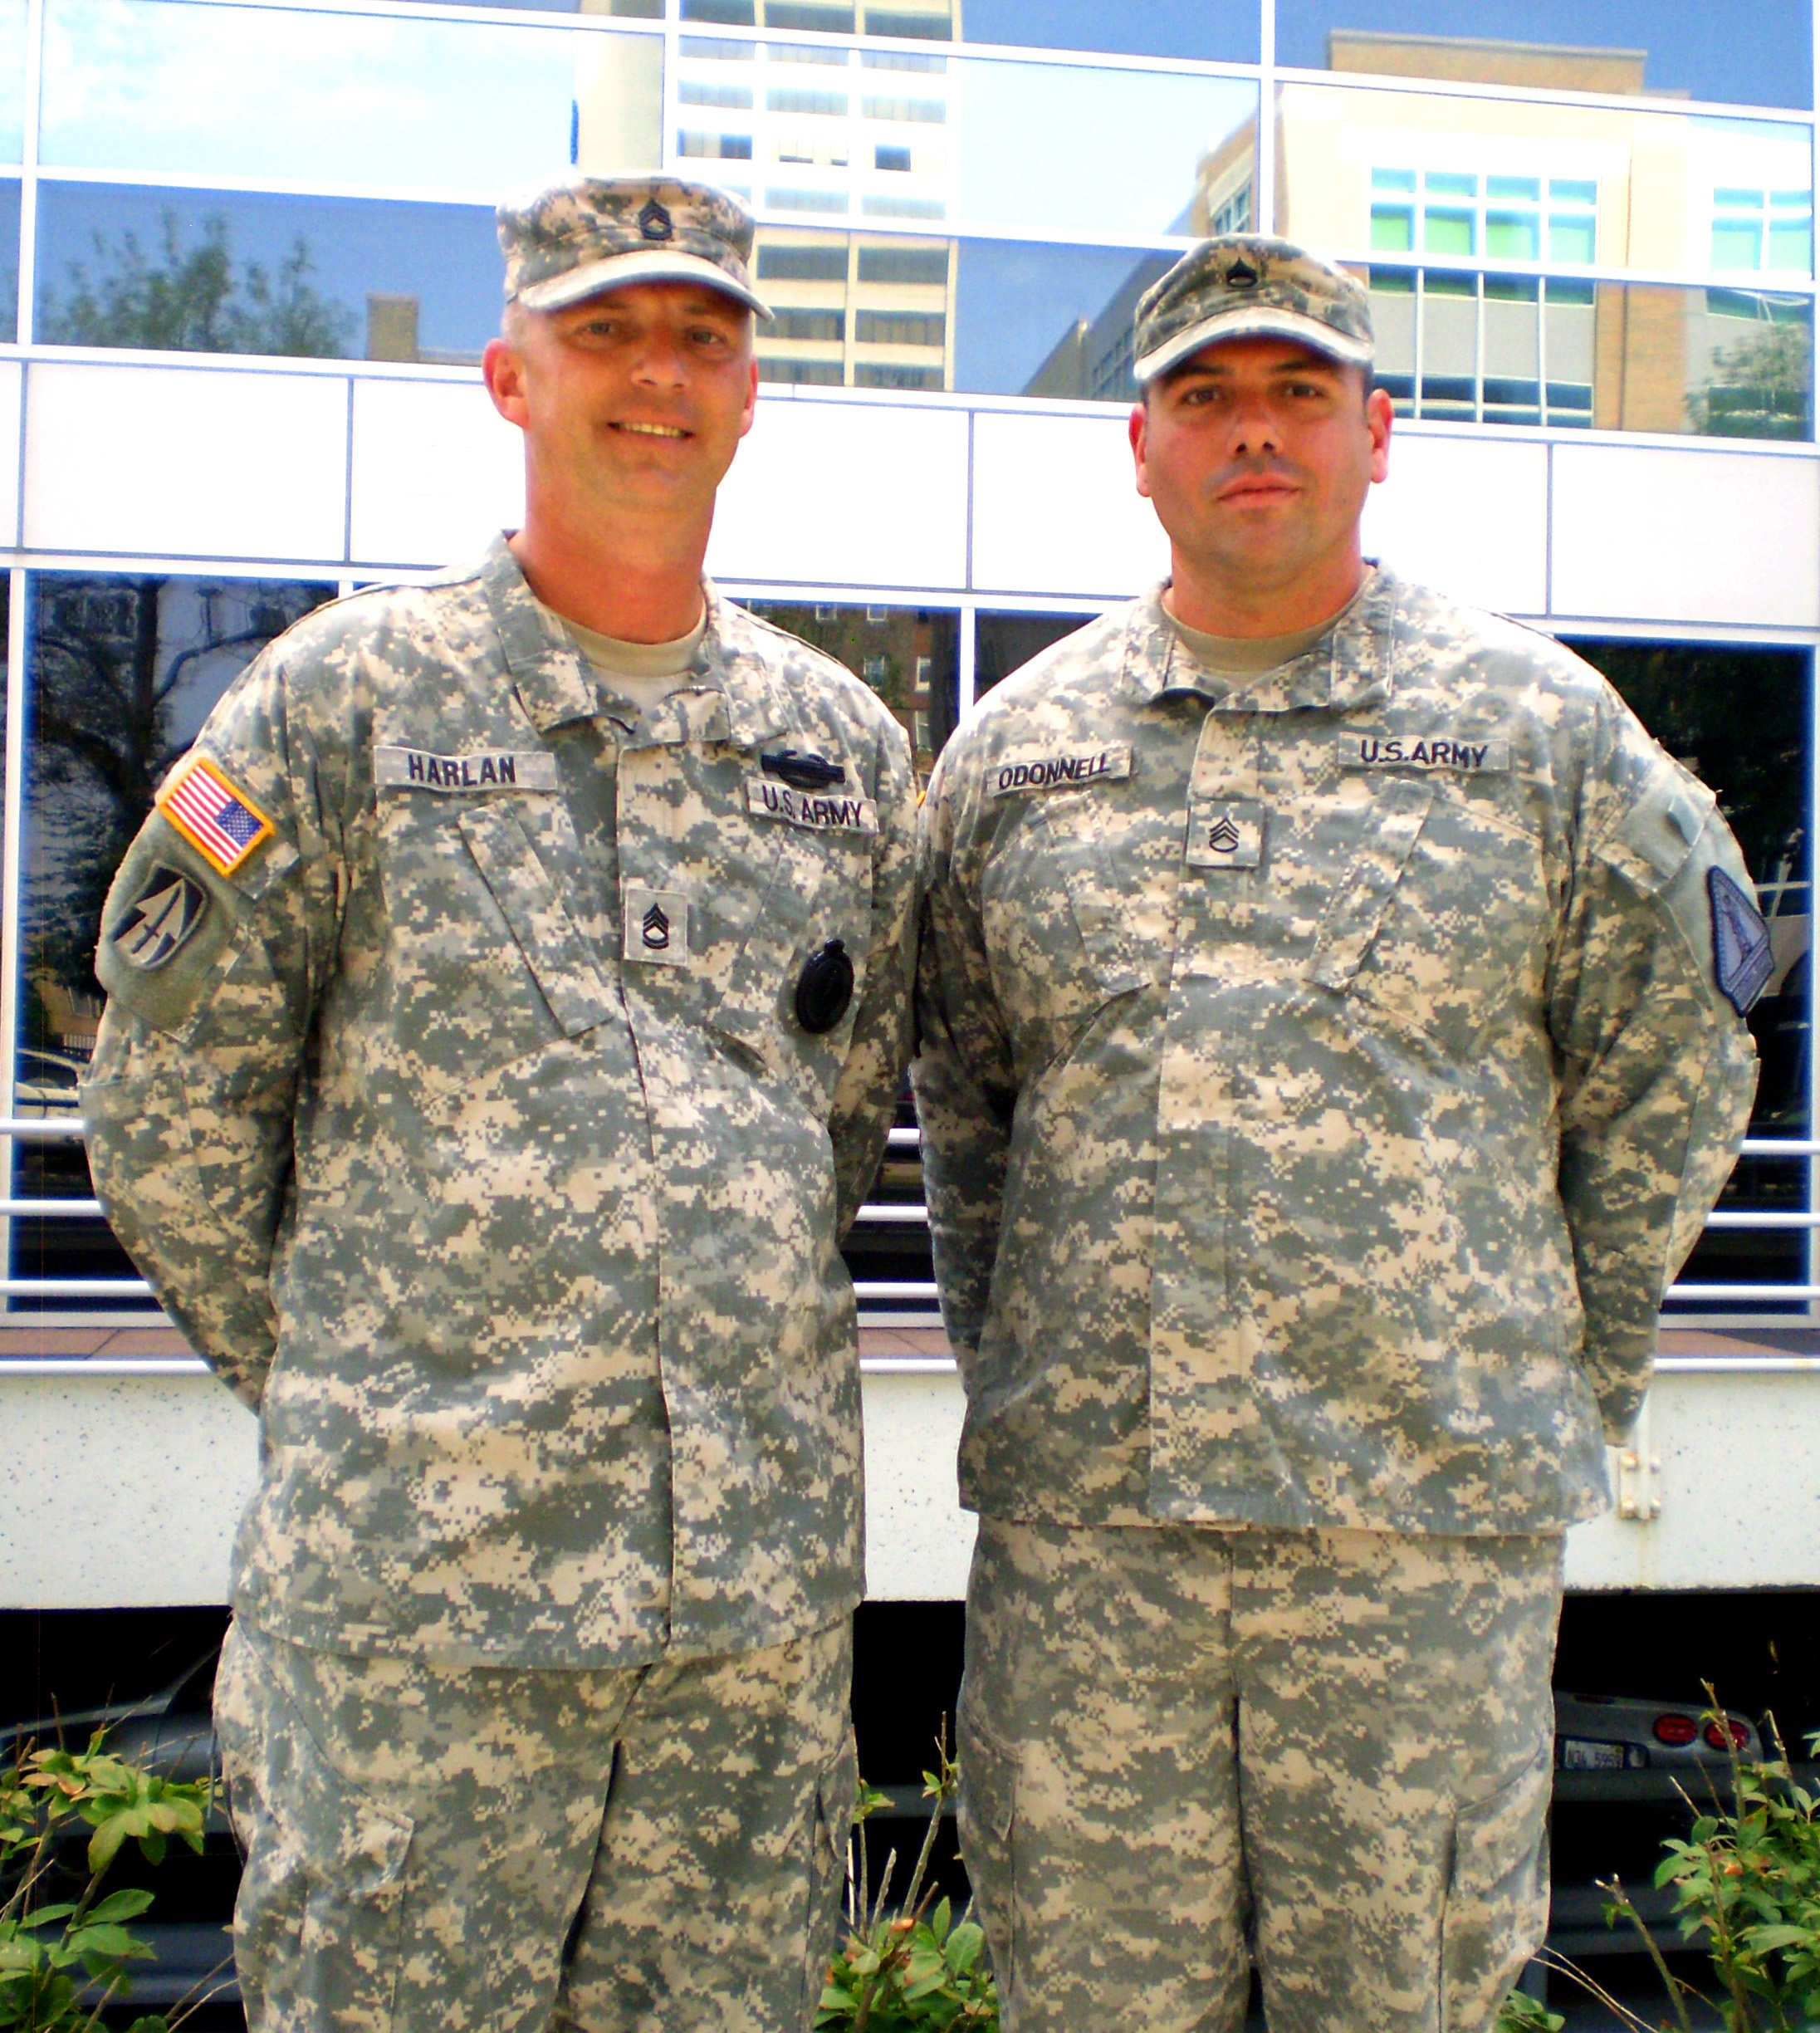
man, person, people, male, military, soldier, army, usa, profession, patriotism, camouflage, men, american, uniform, soldiers, troop, staff, armed, military uniform, military police, military officer, military person, military camouflage, drill instructor